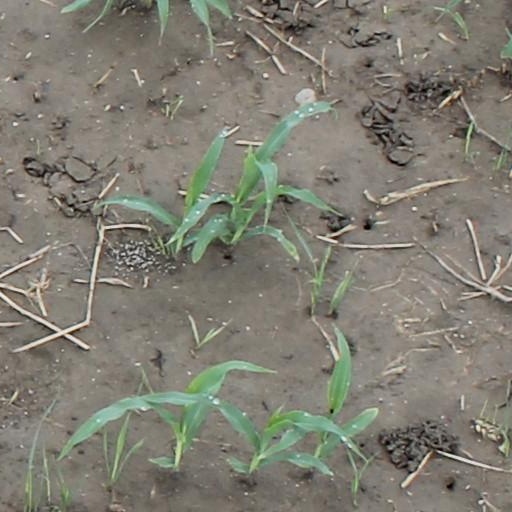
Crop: maize; corn